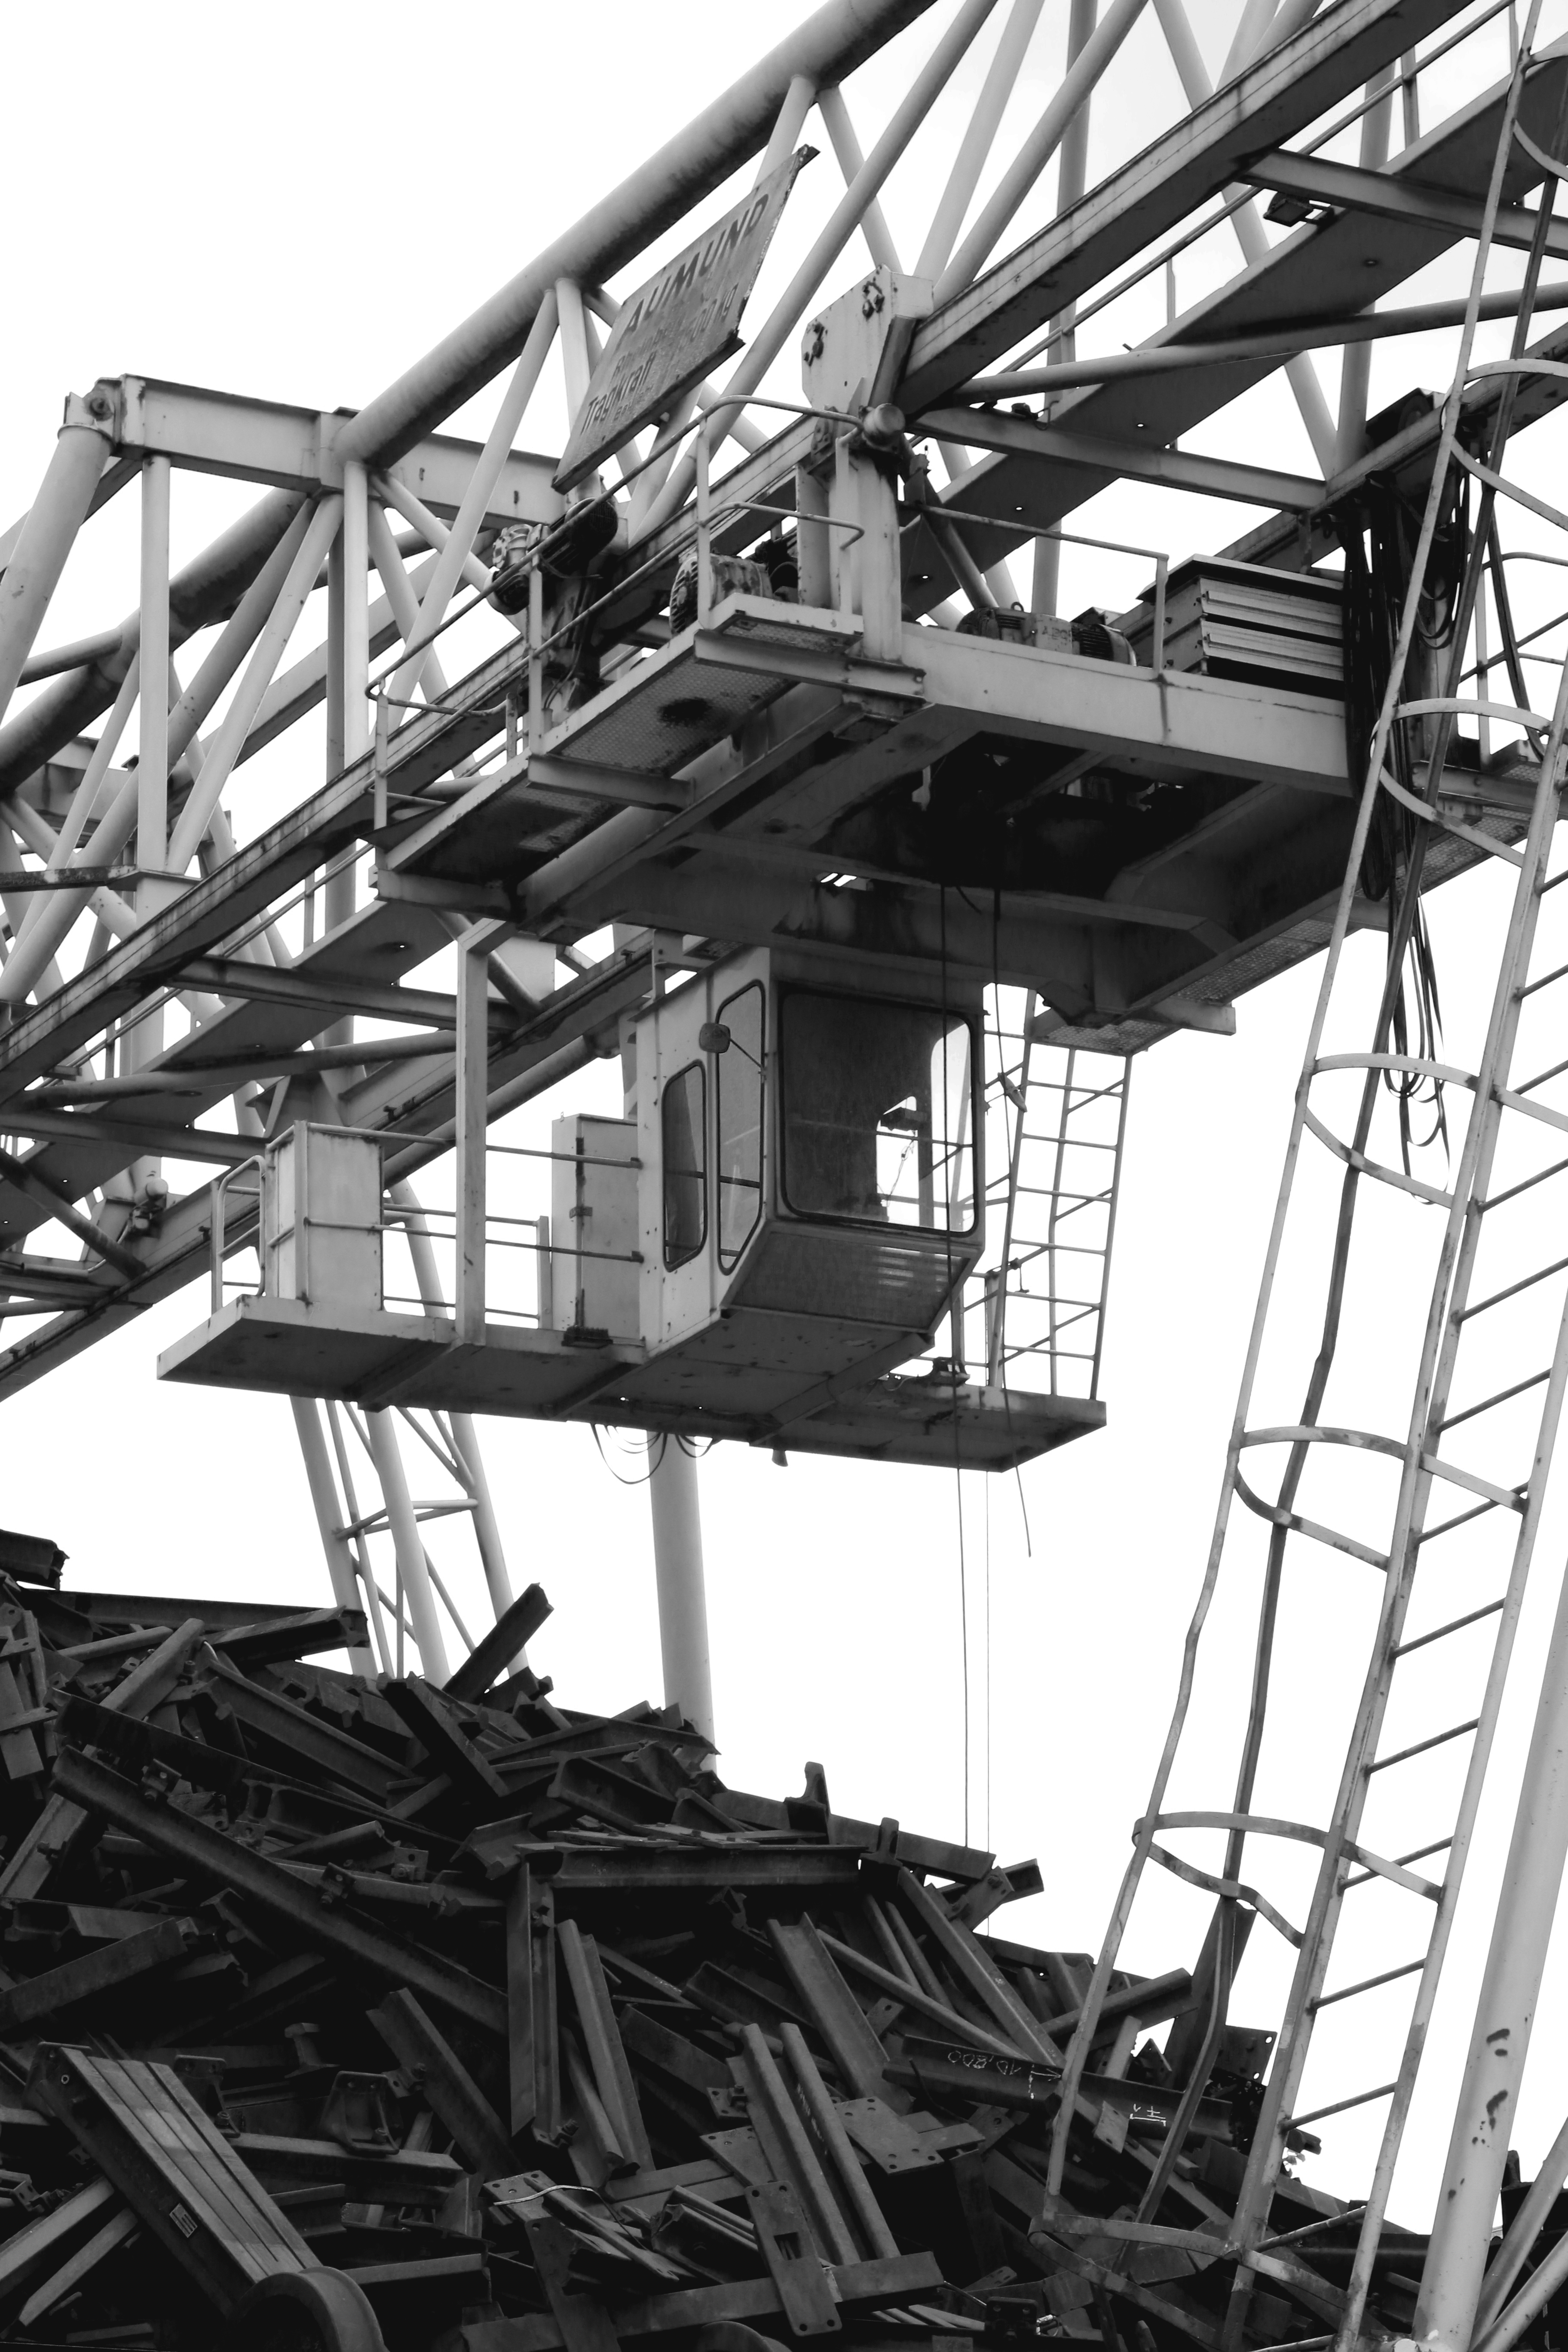
black and white, mast, industry, monochrome, bw, blackandwhite, blackwhite, germany, alemania, allemagne, sw, schwarzweiss, schwarzweis, wreck, germania, schwarzweissfotografie, schwarzweisfotografie, wetzlar, schrott, wrecker, carbreaker, schrottplatz, wreckingyard, autoschrott, wreckersyard, autoschrottplatz, carbreakersyard, construction equipment, monochrome photography